Artyom Ntumba

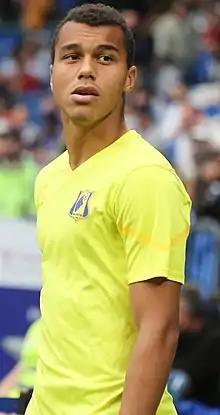
Ntumba with Rostov in 2022

Artyom Ntumba Muamba (born 19 April 2003) is a Russian football player of Congolese descent.